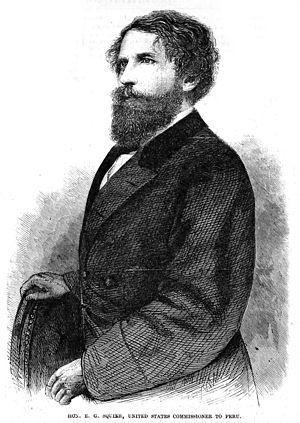
Le Zapatera, aussi appelé Zapatero ou Zapeton, est un volcan bouclier du Nicaragua formant une île dans le lac Nicaragua. L'île de Zapatera et l'archipel alentour appartiennent administrativement au département de Granada.